Carbonodraco

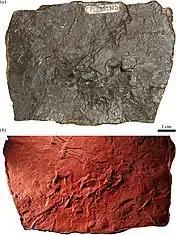
Original fossil slab and latex cast of CM 23055

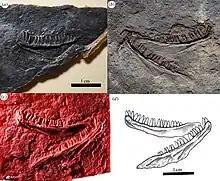
Referred specimens of "Carbonodraco." NHMUK R.2667 (a) and CM 81536 (b-c)

Carbonodraco is an extinct genus of acleistorhinid parareptile known from the Late Carboniferous of Ohio. It contains a single species, Carbonodraco lundi. It was closely related to "Colobomycter", a parareptile from the early Permian of Oklahoma. "Carbonodraco" is the oldest known parareptile, and is slightly older than "Erpetonyx", the previously oldest known parareptile. Specimens of "Carbonodraco" are limited to skull and jaw fragments found at the Ohio Diamond Coal mine in Linton, Ohio. These include the holotype specimen (CM 23055, a crushed skull) and two referred specimens (NHMUK R. 2667, a right jaw; CM 81536, a pair of dentaries). Several of the "Carbonodraco" specimens were previously referred to the Carboniferous eureptile "Cephalerpeton" by Reisz & Baird (1983). They were recognized as a distinct species in a 2019 study by Mann "et al".